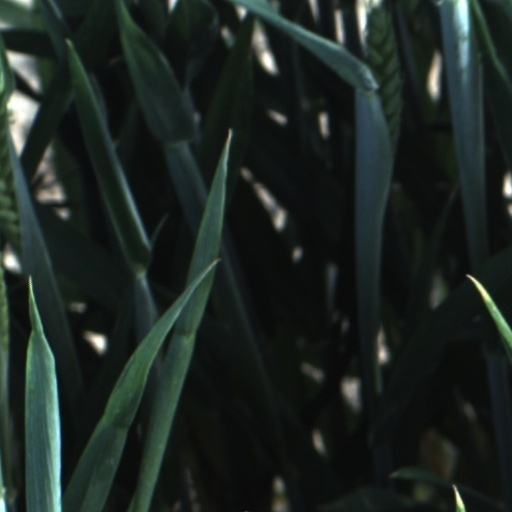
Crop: wheat